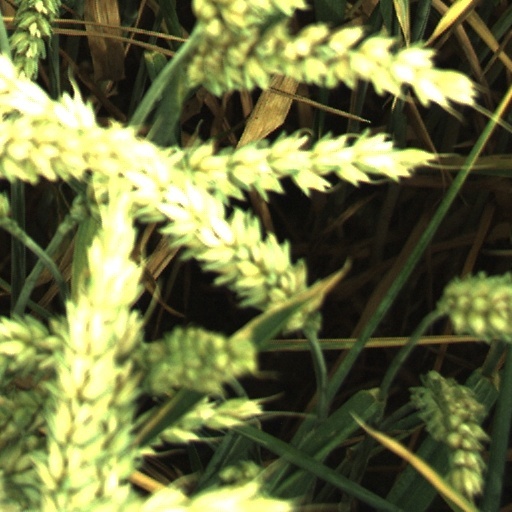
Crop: wheat